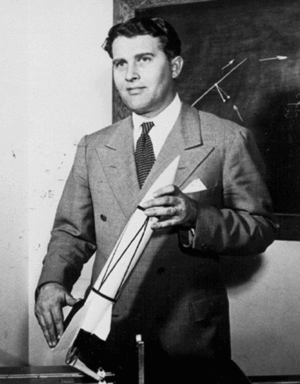
Février
Wernher von Braun est un ingénieur allemand, né le 23 mars 1912 à Wirsitz, en Posnanie, et mort le 16 juin 1977 à Alexandria, en Virginie. Pendant la Seconde Guerre mondiale, il est l'un des principaux ingénieurs qui permettent le vol des fusées allemandes de type V2, le premier missile balistique de l'histoire ; dans l'administration du Troisième Reich, il atteint le grade de SS-Sturmbannführer. Transféré aux États-Unis après la capitulation allemande, il est naturalisé américain en 1955 et joue un rôle majeur dans le développement des fusées, notamment celles qui ont permis la conquête spatiale américaine.
Décembre
Le V2 ou Aggregat 4 ou A4 est un missile balistique développé par l'Allemagne nazie durant la Seconde Guerre mondiale et lancé à plusieurs milliers d'exemplaires en 1944 et 1945 contre les populations civiles, principalement au Royaume-Uni et en Belgique.
Objectif Lune est le seizième album de bande dessinée des Aventures de Tintin. Sa prépublication dans les pages du journal Tintin se confond avec celle de l’album suivant, On a marché sur la Lune. C'est d'ailleurs uniquement sous ce dernier titre que l'aventure est présentée. 24 planches sont prépubliées du 30 mars 1950 au 7 septembre 1950 puis 93 autres du 9 avril 1952 au 30 décembre 1953. L’album paraît en 1953.